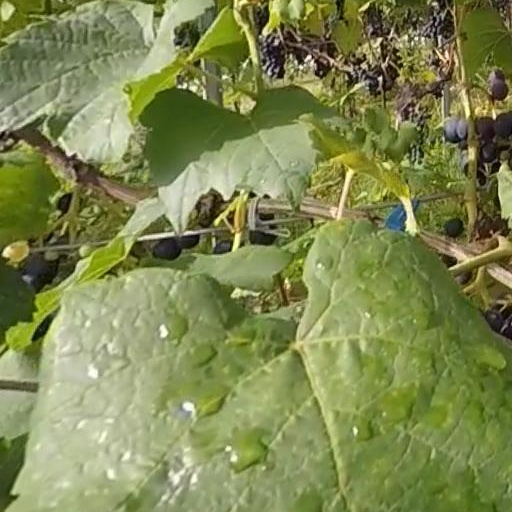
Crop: grape